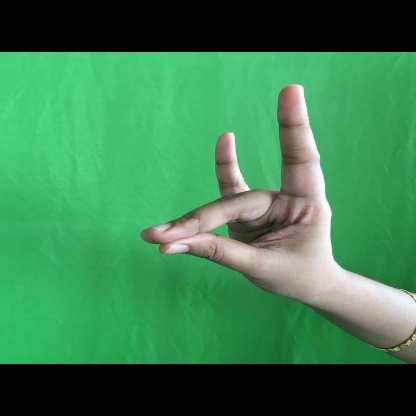
Mudra: Simhamukham